Milton Bradley Company

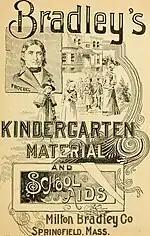
Bradley's kindergarten material and school aids, 1896

In the late 1860s, Bradley became involved in the kindergarten movement. Deeply invested in the cause, his company began manufacturing educational items such as colored papers and paints. The company was hurt by Bradley's generosity as he gave these materials away free of charge. Due to the Long Depression of the late 1870s, his investors told him either his kindergarten work must go or they would go. Bradley chose to keep his kindergarten work. His friend George Tapley bought the interest of the lost investors and took over as president of the Milton Bradley Company.